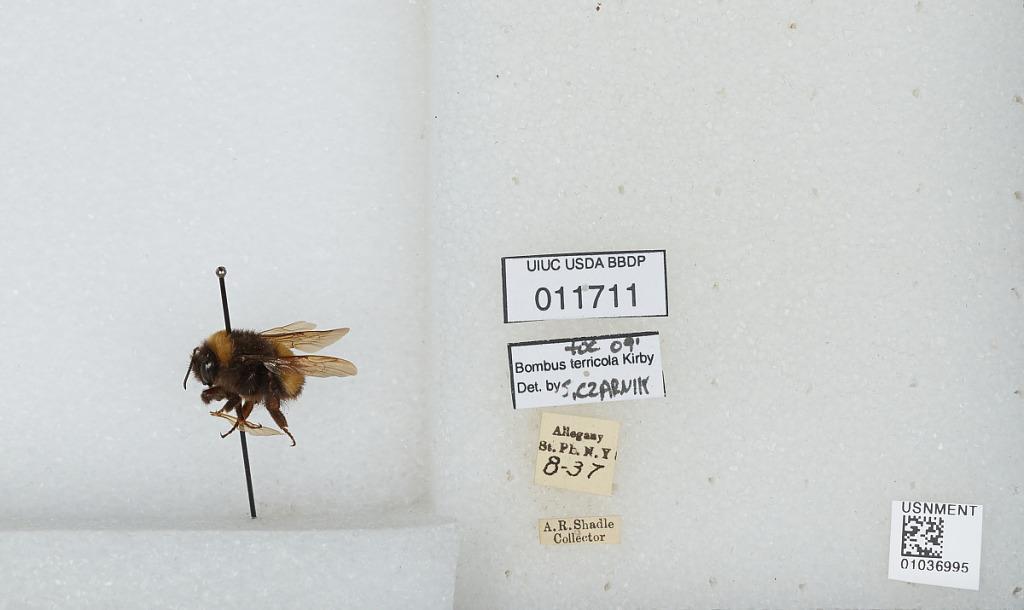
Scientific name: Bombus (Bombus) terricola Kirby
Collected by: A. Shadle
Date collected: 1937-8-
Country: United States
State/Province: New York
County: Cattaraugus
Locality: Allegany State Park
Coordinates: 42.0997, -78.7492
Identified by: Czarnik, S.